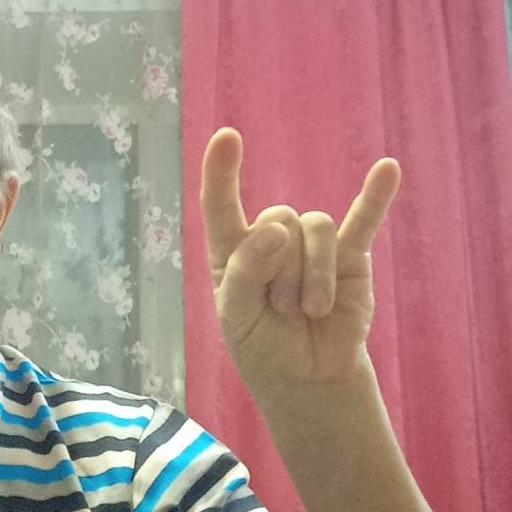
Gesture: rock